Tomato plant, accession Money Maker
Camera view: vertical (180 deg); turntable rotation: 180 degrees
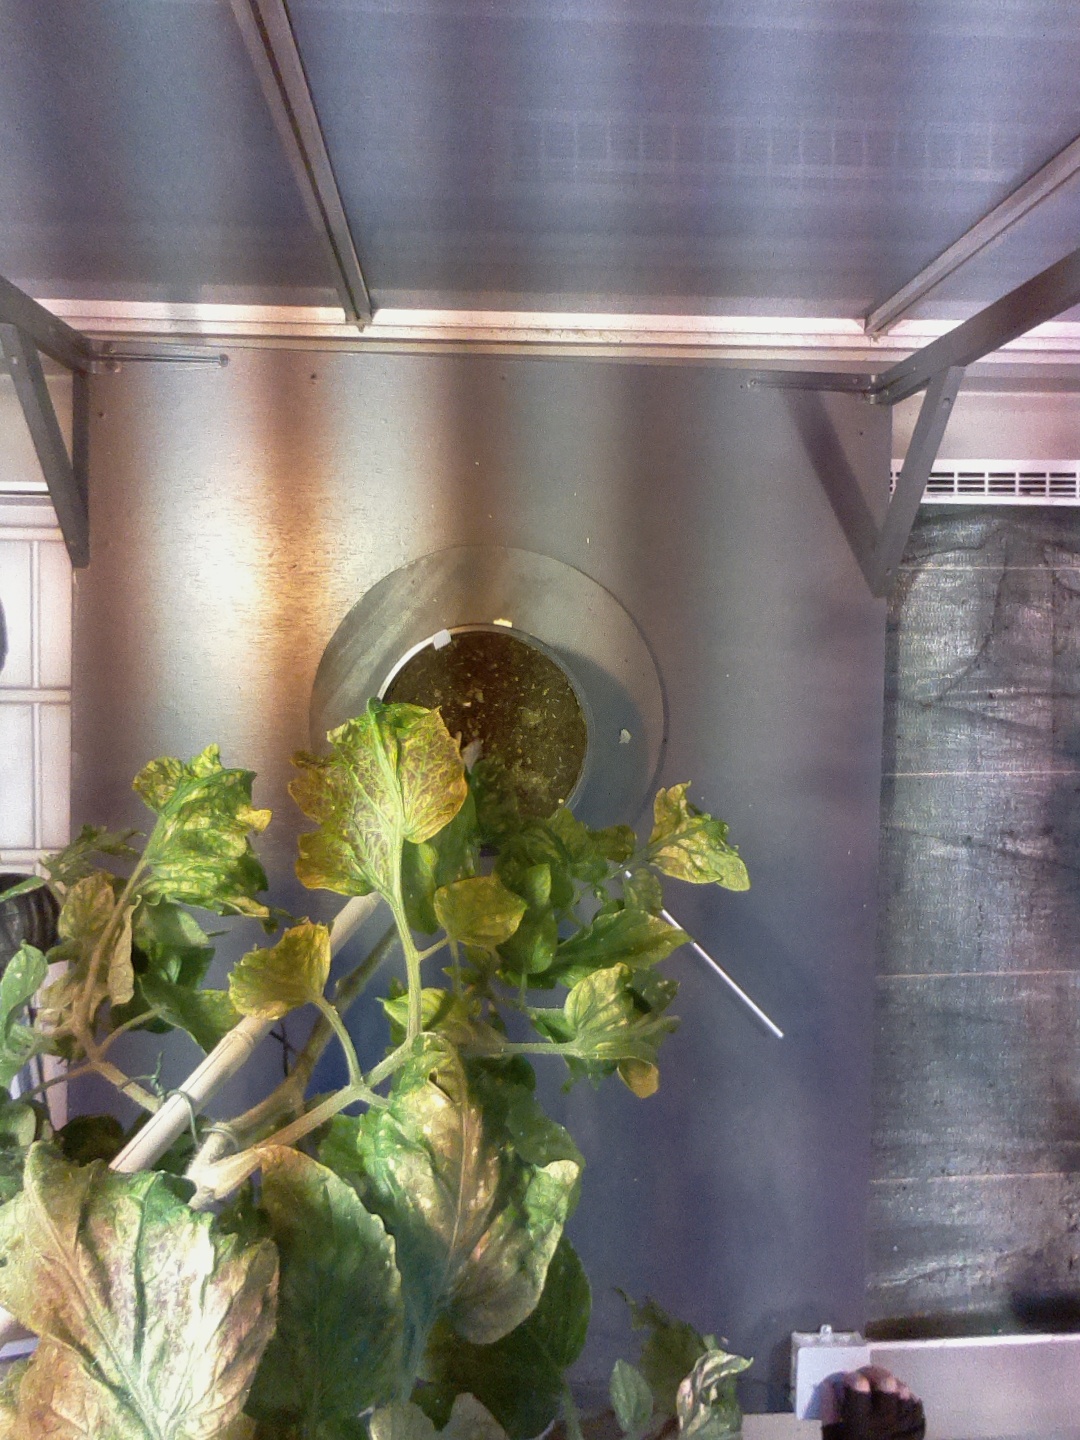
BBCH growth stage 74: 40%-50% of final fruit size